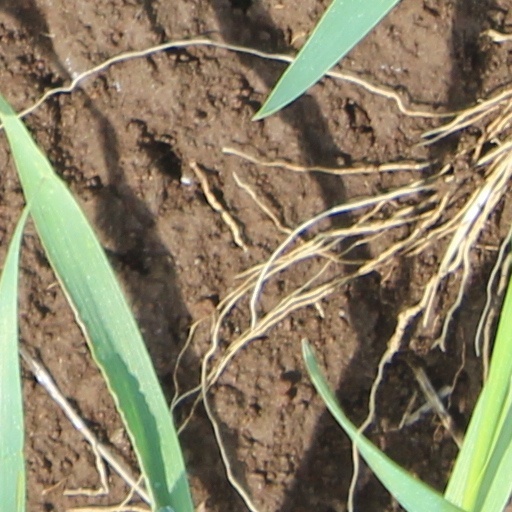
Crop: wheat